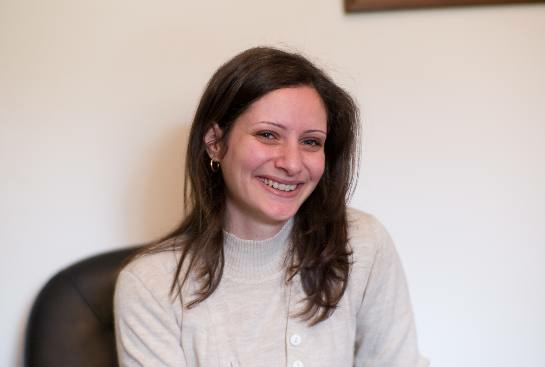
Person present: Yes